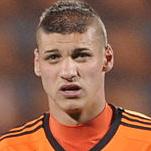
Age: 17